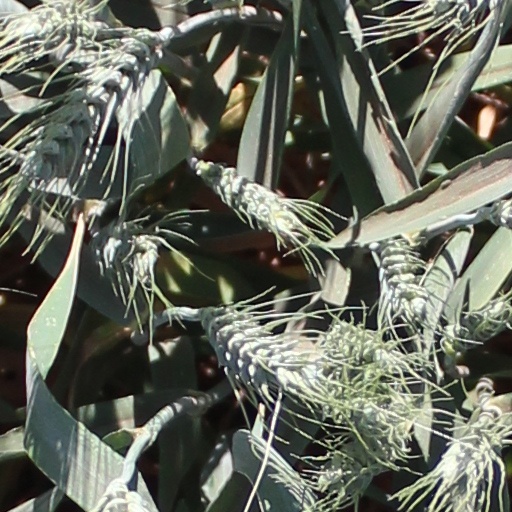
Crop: wheat